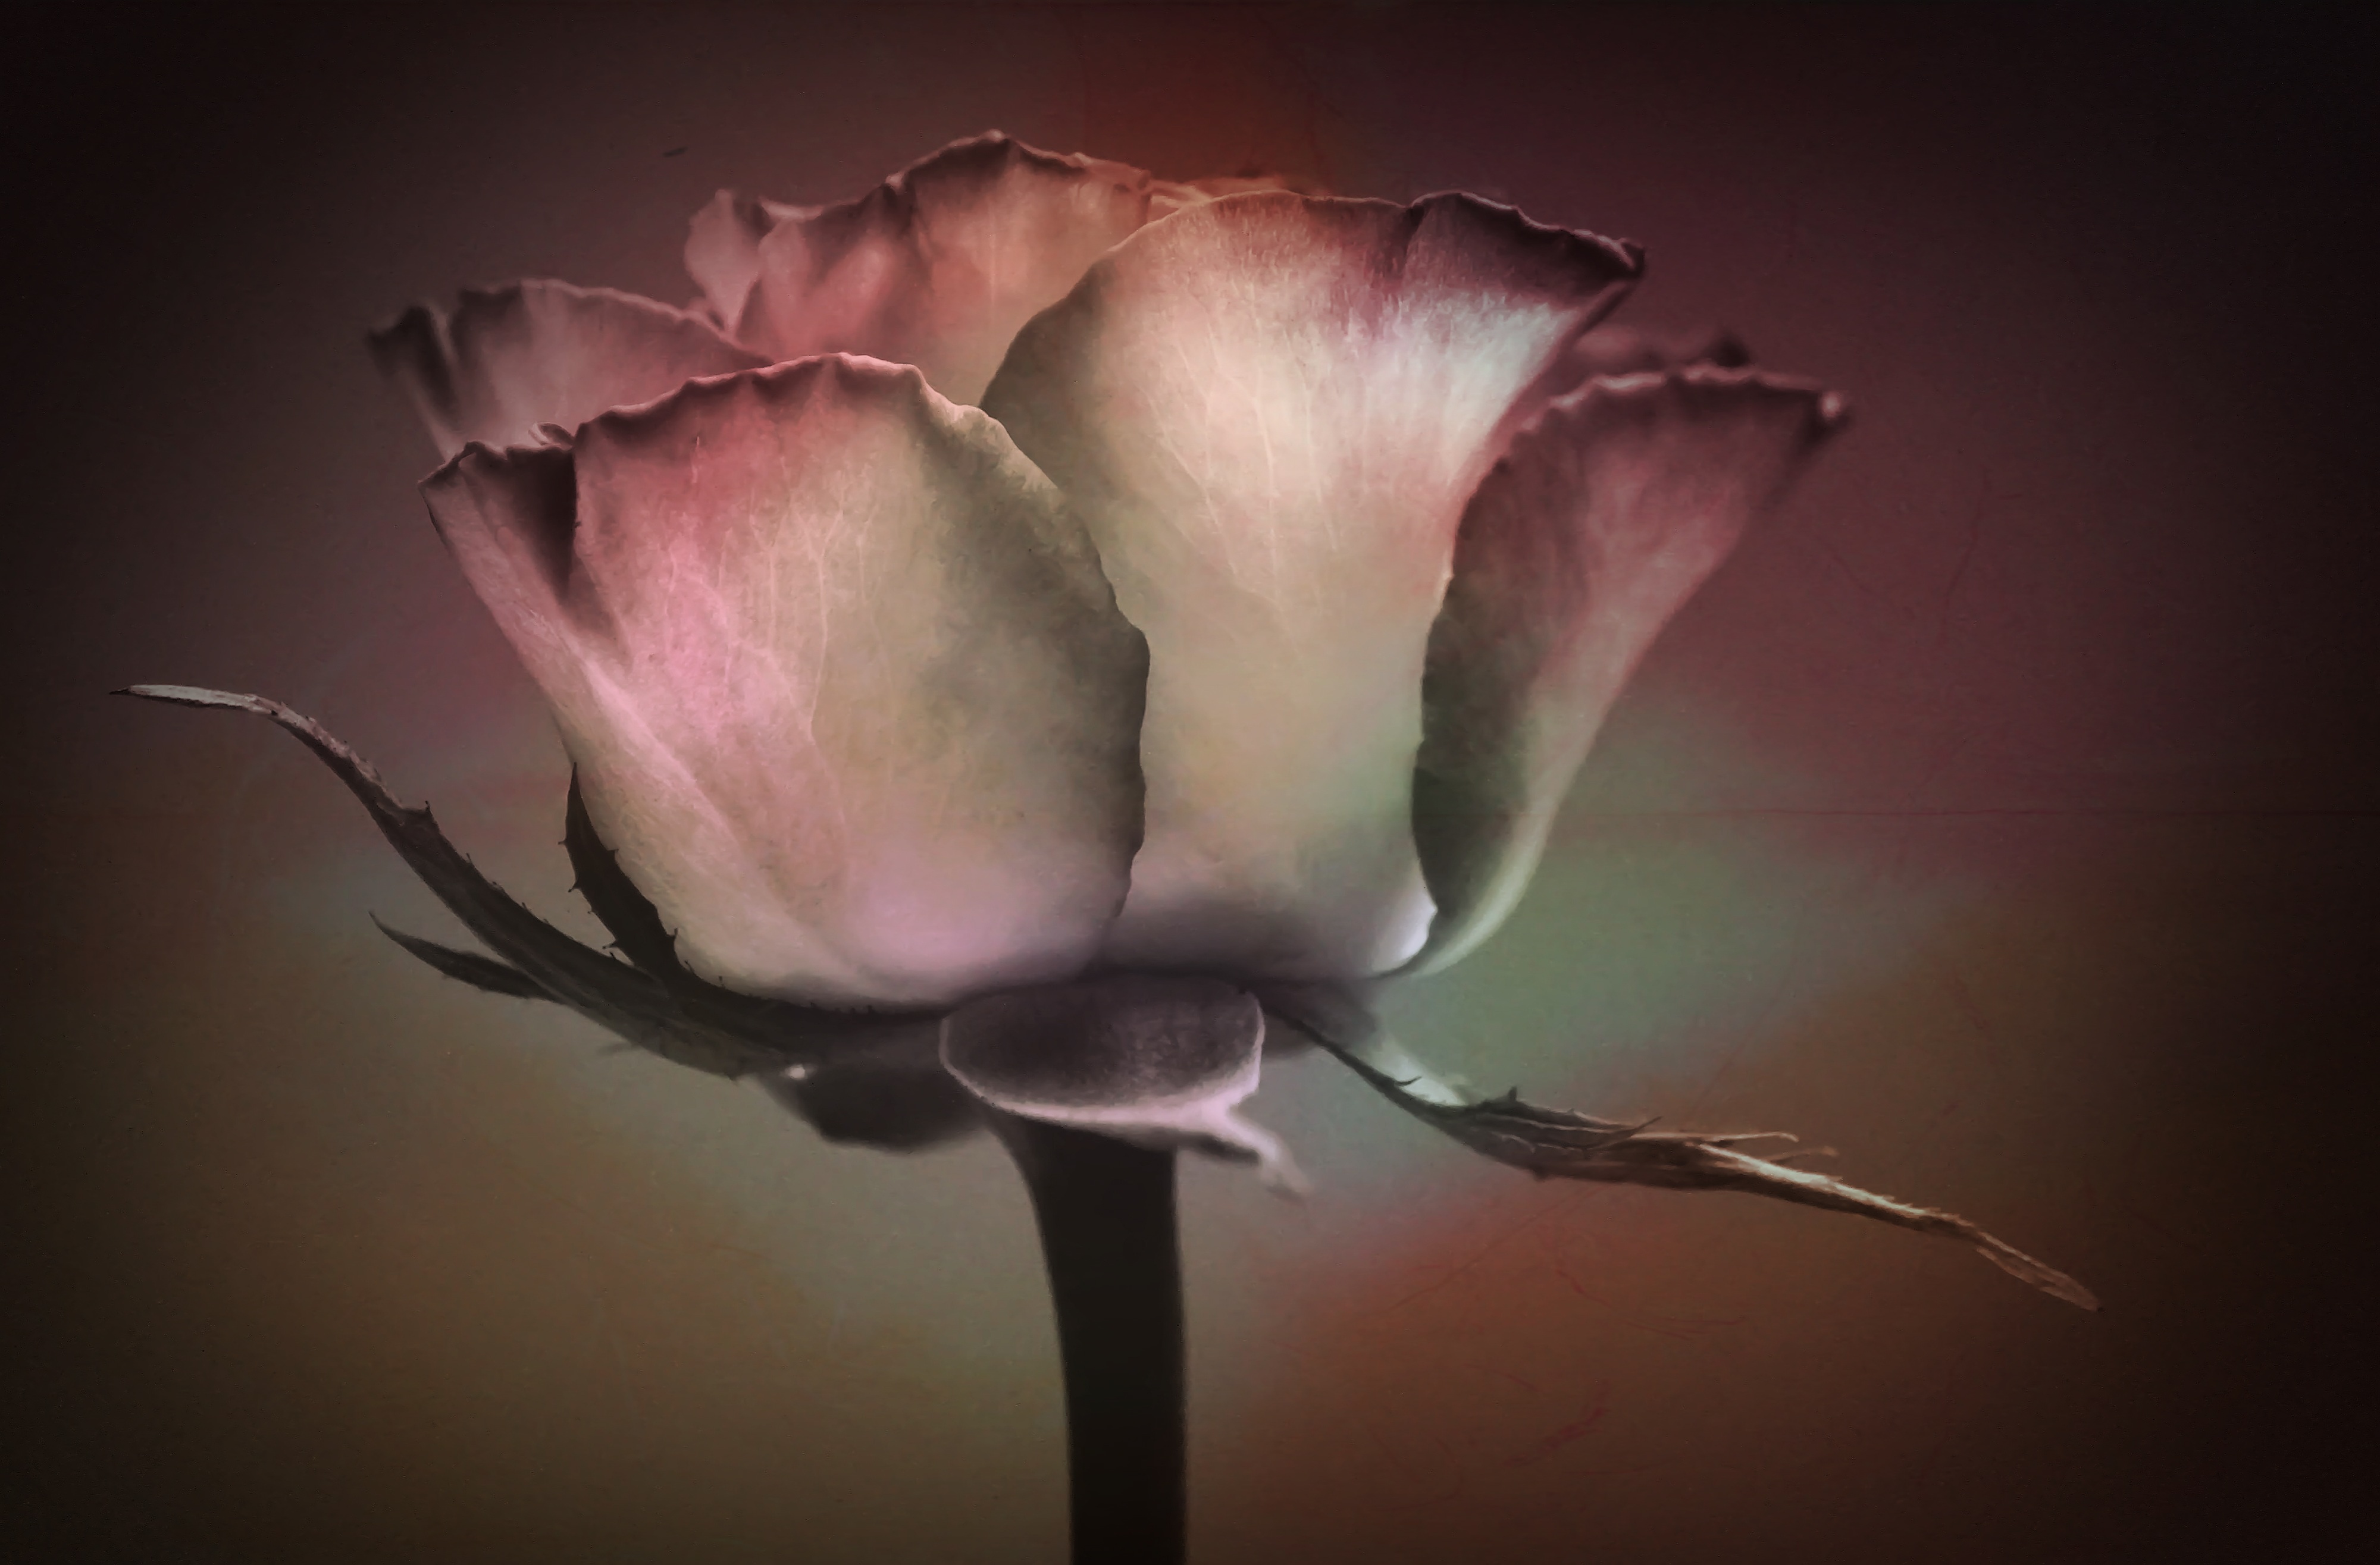
nature, blossom, open, plant, photography, flower, petal, bloom, summer, floral, love, rose, color, romance, romantic, darkness, botany, garden, pink, close, flora, close up, translucent, beauty, beautiful, bud, tender, fragrance, rose bloom, macro photography, blossomed, inflorescence, individually, flowering plant, rose family, still life photography, plant stem, land plant